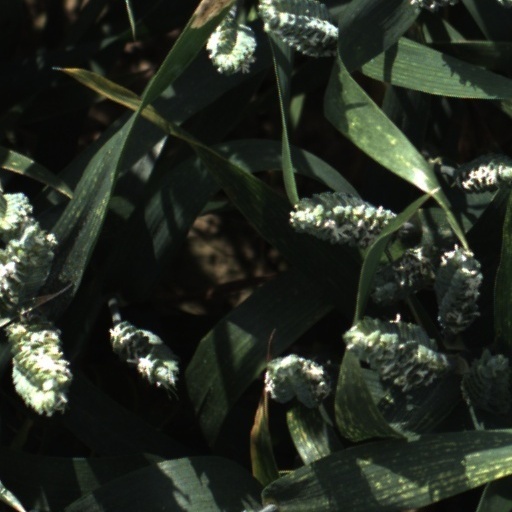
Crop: wheat